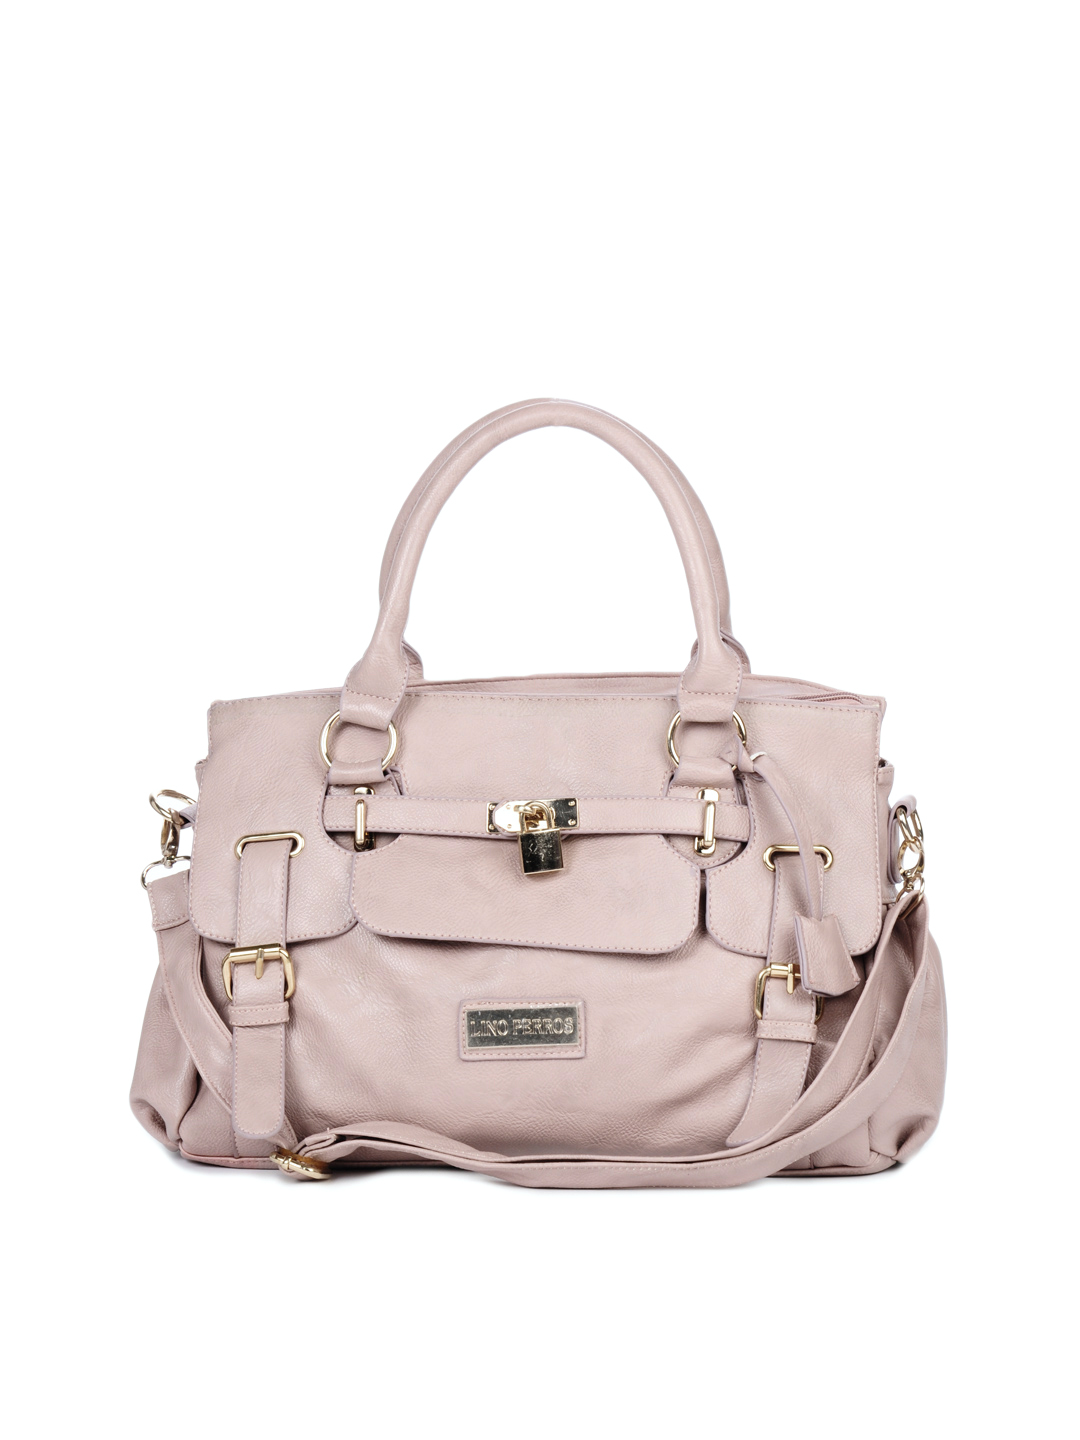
Lino Perros Women Pink Handbag
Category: Accessories / Bags / Handbags
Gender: Women
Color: Pink
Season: Summer 2012
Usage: Casual